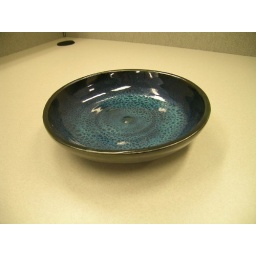
SOLD! black with blue speckles on the inside. approx 10 inches in diameter, 2 inches high